Cultural references to donkeys

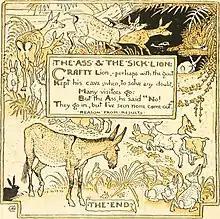
Page from "The Baby's Own Aesop", Walter Crane, 1908.

There are many cultural references to donkeys or , in myth, folklore and religion, in language and in literature.